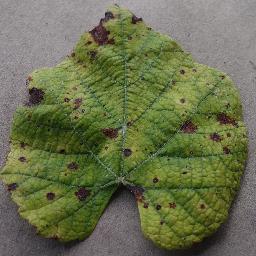
Label: Grape___Leaf_blight_(Isariopsis_Leaf_Spot)